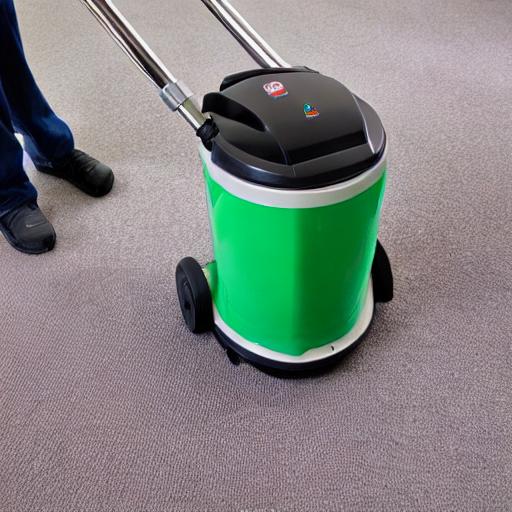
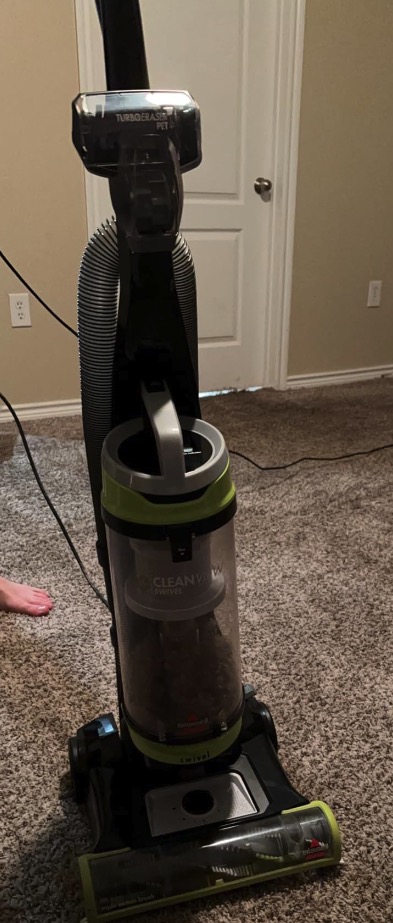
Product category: items_vacuum
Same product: no